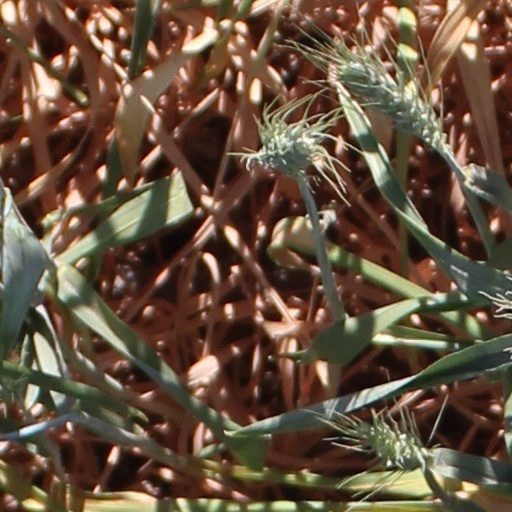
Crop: wheat